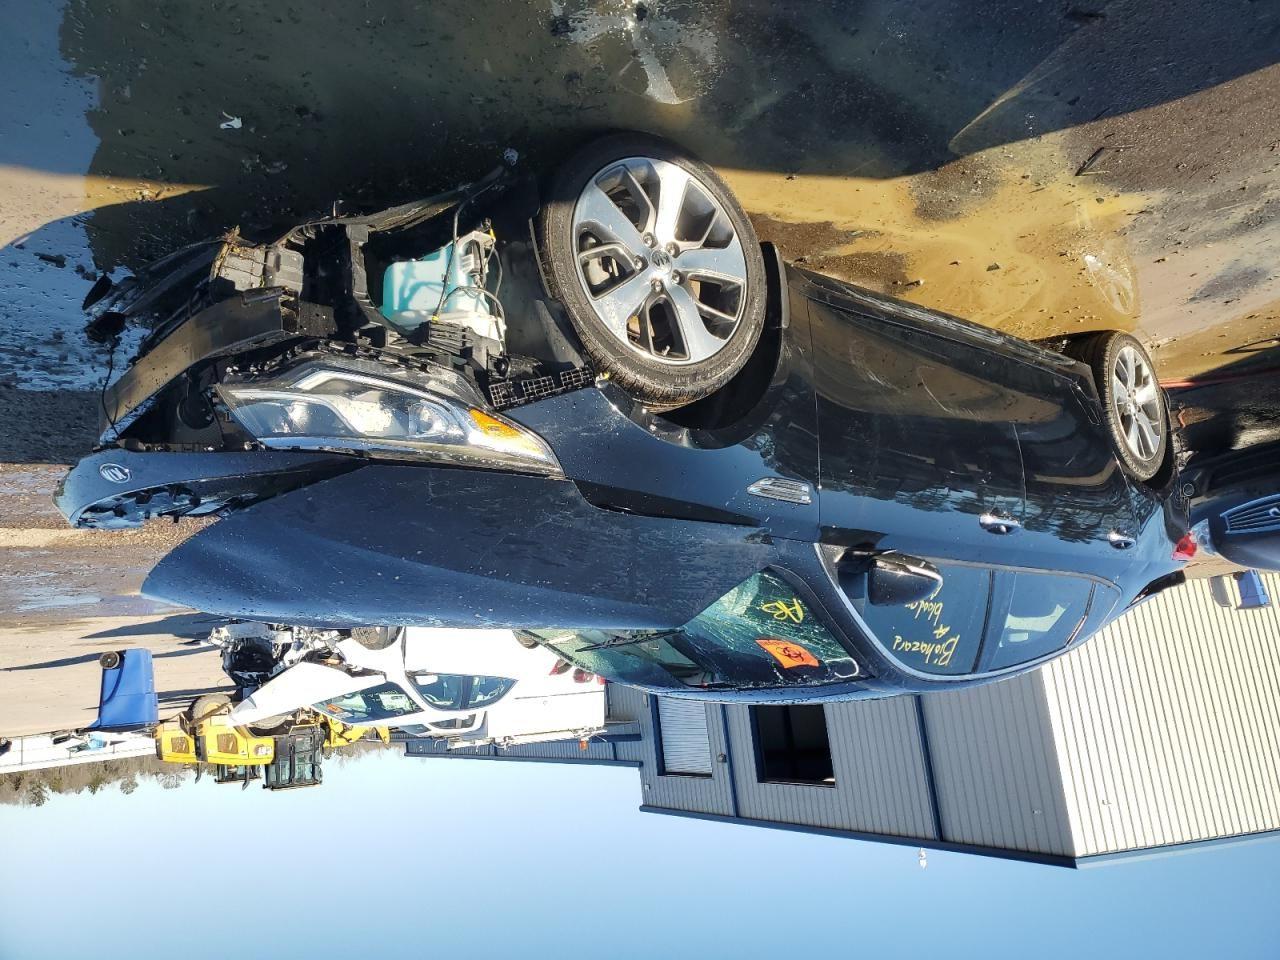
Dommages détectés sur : plaque d'immatriculation avant, pare-choc avant, feu avant gauche, capot, pare-brise avant, aile avant droite, porte avant droite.
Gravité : majeur